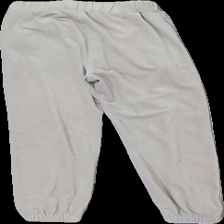
View: back
Type: Trousers
Category: Children
Brand: Lindex
Colors: Beige
Material: 100% Polyester
Cut: Regular
Size: 110
Season: All
Price range: 50-100
Recommended usage: Reuse
Description: beige trousers